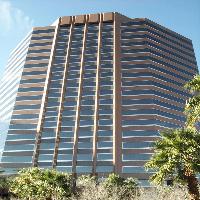
Weather: sun or clear